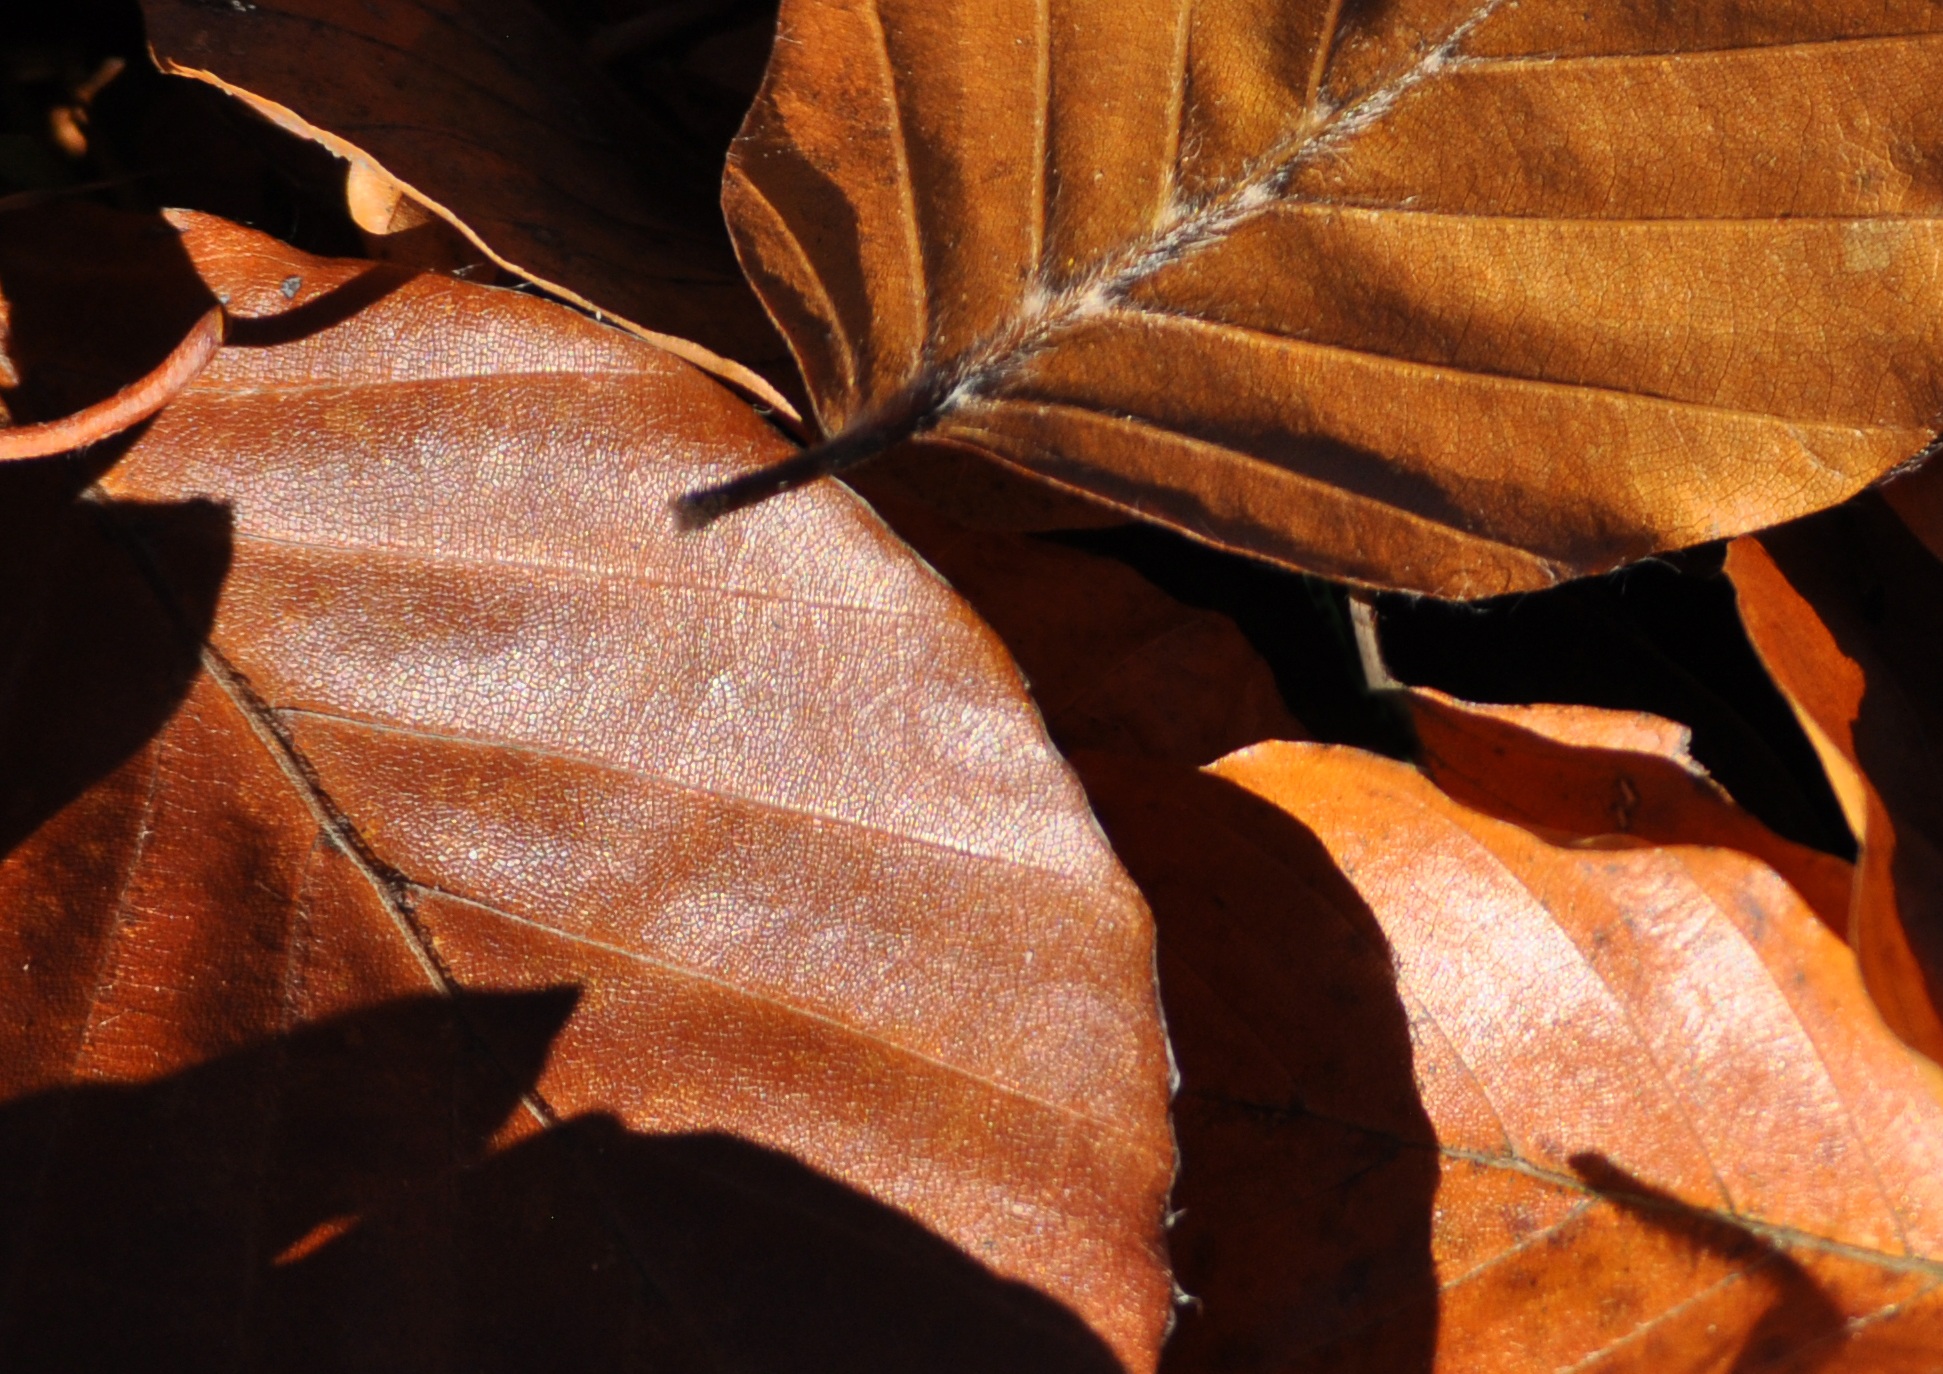
tree, nature, branch, plant, wood, leaf, flower, autumn, brown, season, maple leaf, close up, leaves, fall colors, autumn leaf, macro photography